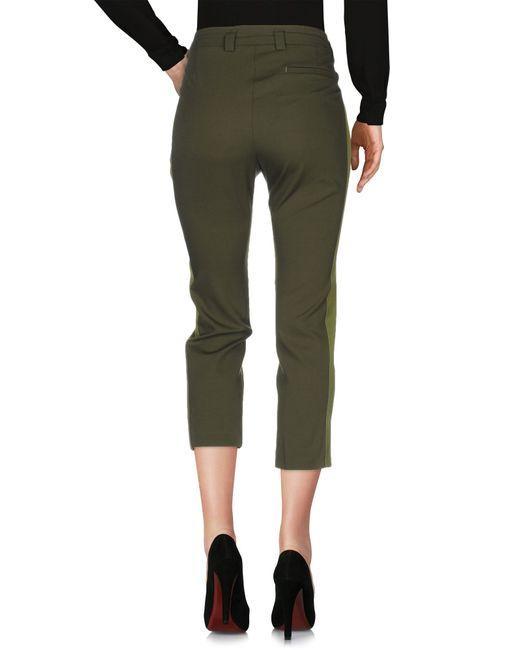
gefärbte Baumwollhose Military Plain für Herren